Plastocyanin

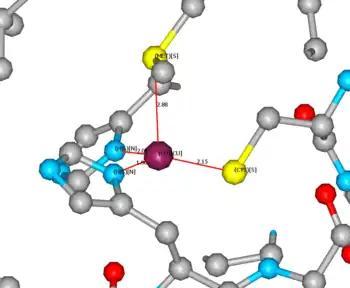
Copper site of Plastocyanin from <a href="https%3A//www.rcsb.org/structure/1ag6">PDB 1AG6

showing the distorted tetrahedral geometry with the elongated Cu(I)-S and shortened Cu(I)-S bonds.